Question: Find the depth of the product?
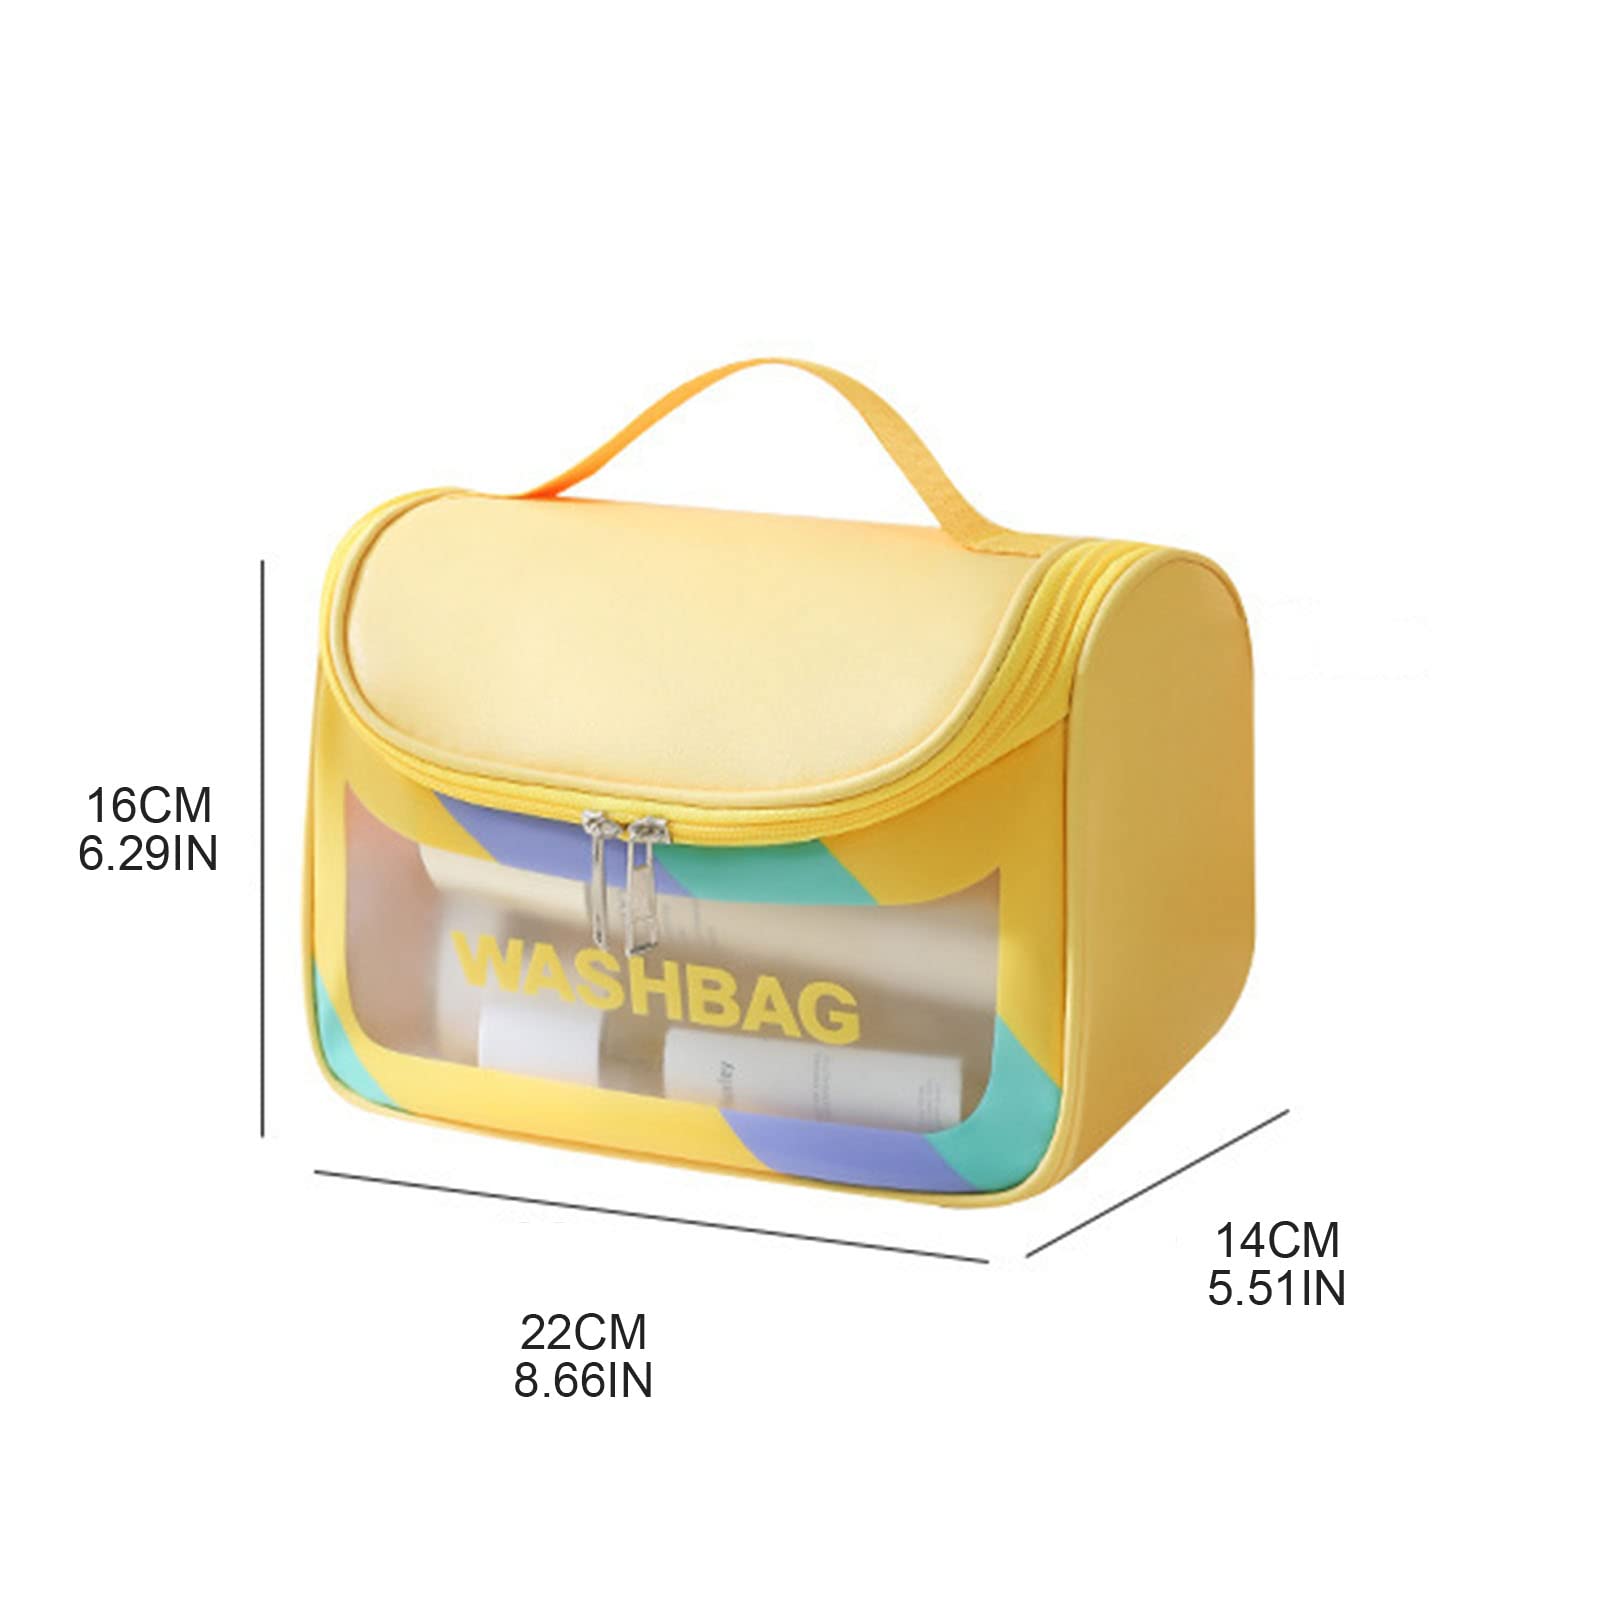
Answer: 22.0 centimetre